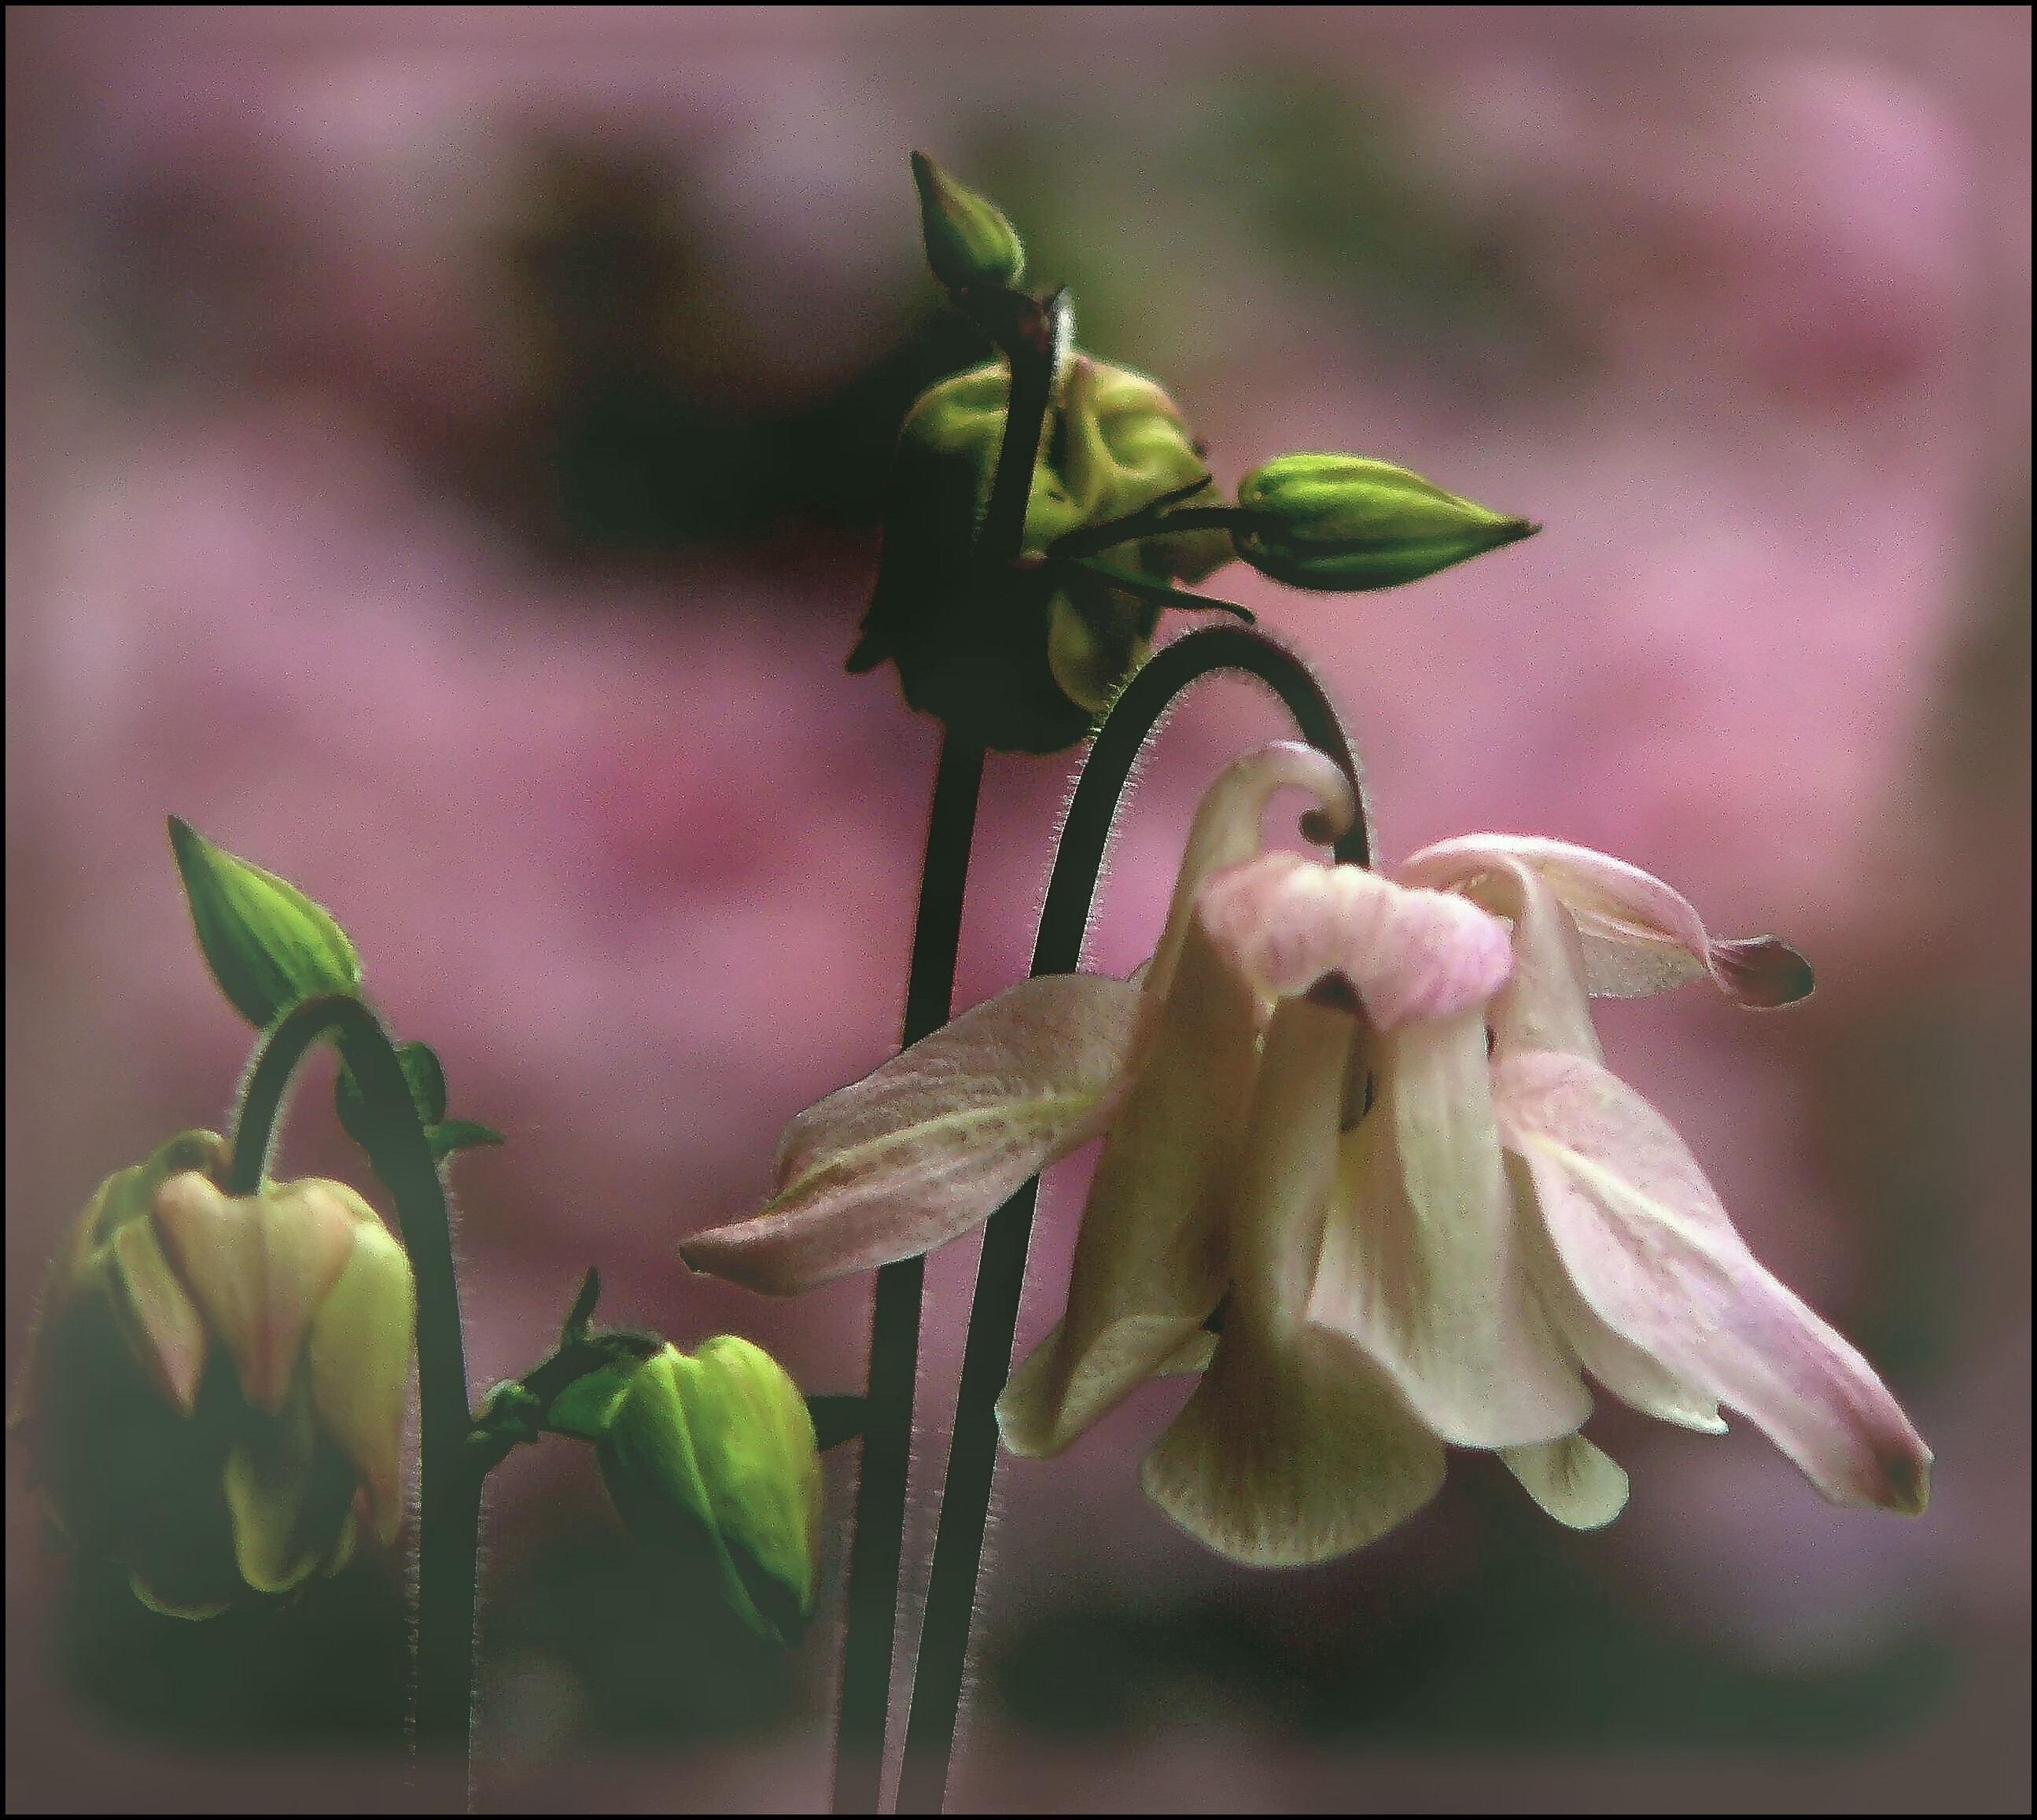
nature, blossom, plant, flower, bloom, rose, spring, green, macro, botany, hanging, garden, pink, close, flora, wildflower, flowers, close up, petals, columbine, tender, filigree, greenish, macro photography, flowering plant, hahnenfu gew chs, light pink, plant stem, land plant, fawn lily